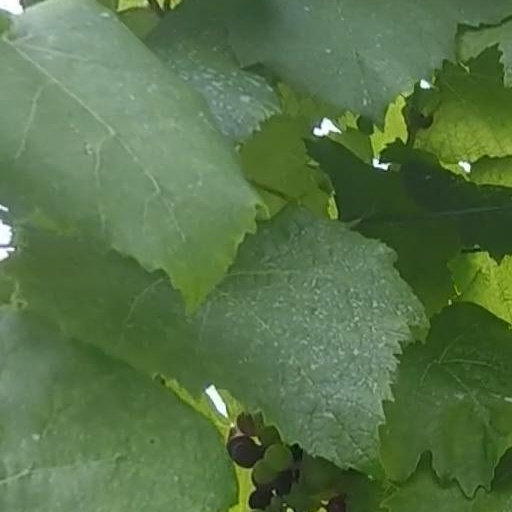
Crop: grape